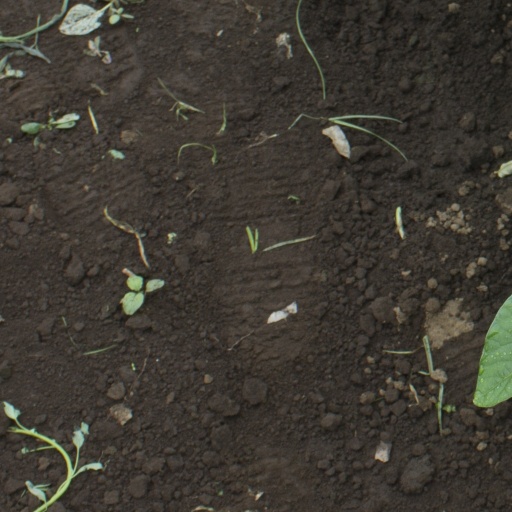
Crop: soybean